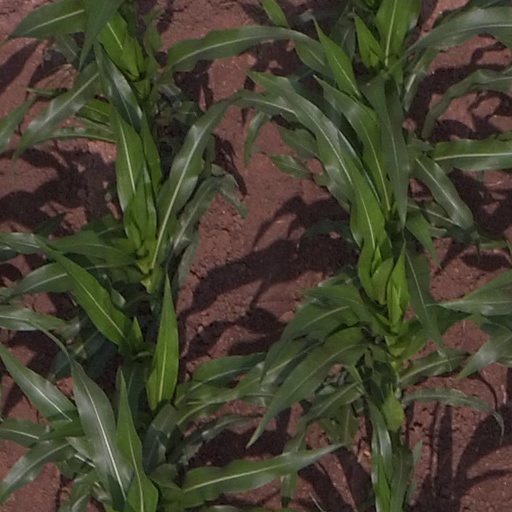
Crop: maize; corn